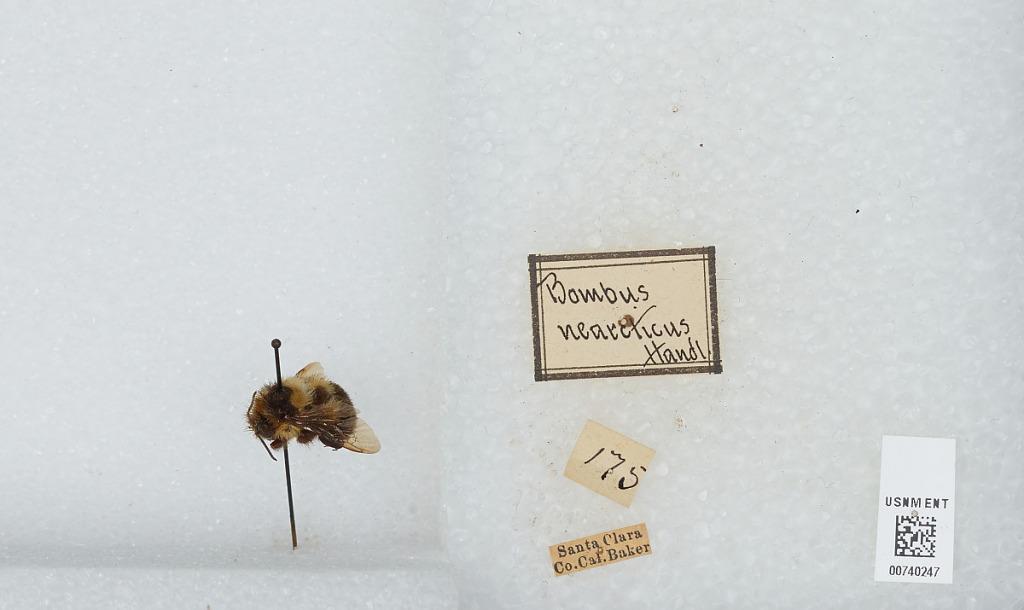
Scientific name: Bombus (Pyrobombus) melanopygus Nylander
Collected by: Baker
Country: United States
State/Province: California
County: Santa Clara
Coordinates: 37.36, -121.97